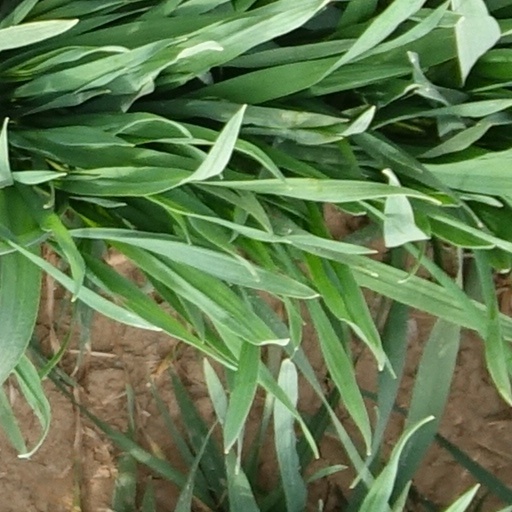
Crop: wheat